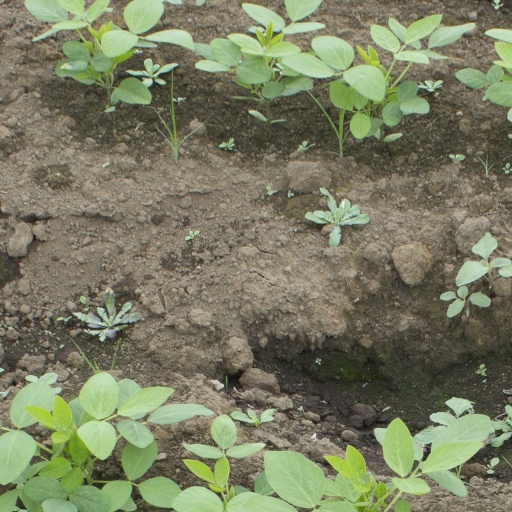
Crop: soybean